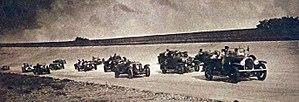
Départ des 24 heures de Monthléry 1927.
L'endurance est une forme de compétition de sport automobile ou motocycliste destinée à tester la régularité des véhicules dans un temps ou une distance donnés. Les épreuves d'endurance se distinguent des épreuves dites de « sprint », qui se tiennent sur des durées généralement inférieures à deux heures.